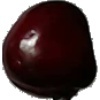
Label: cherry